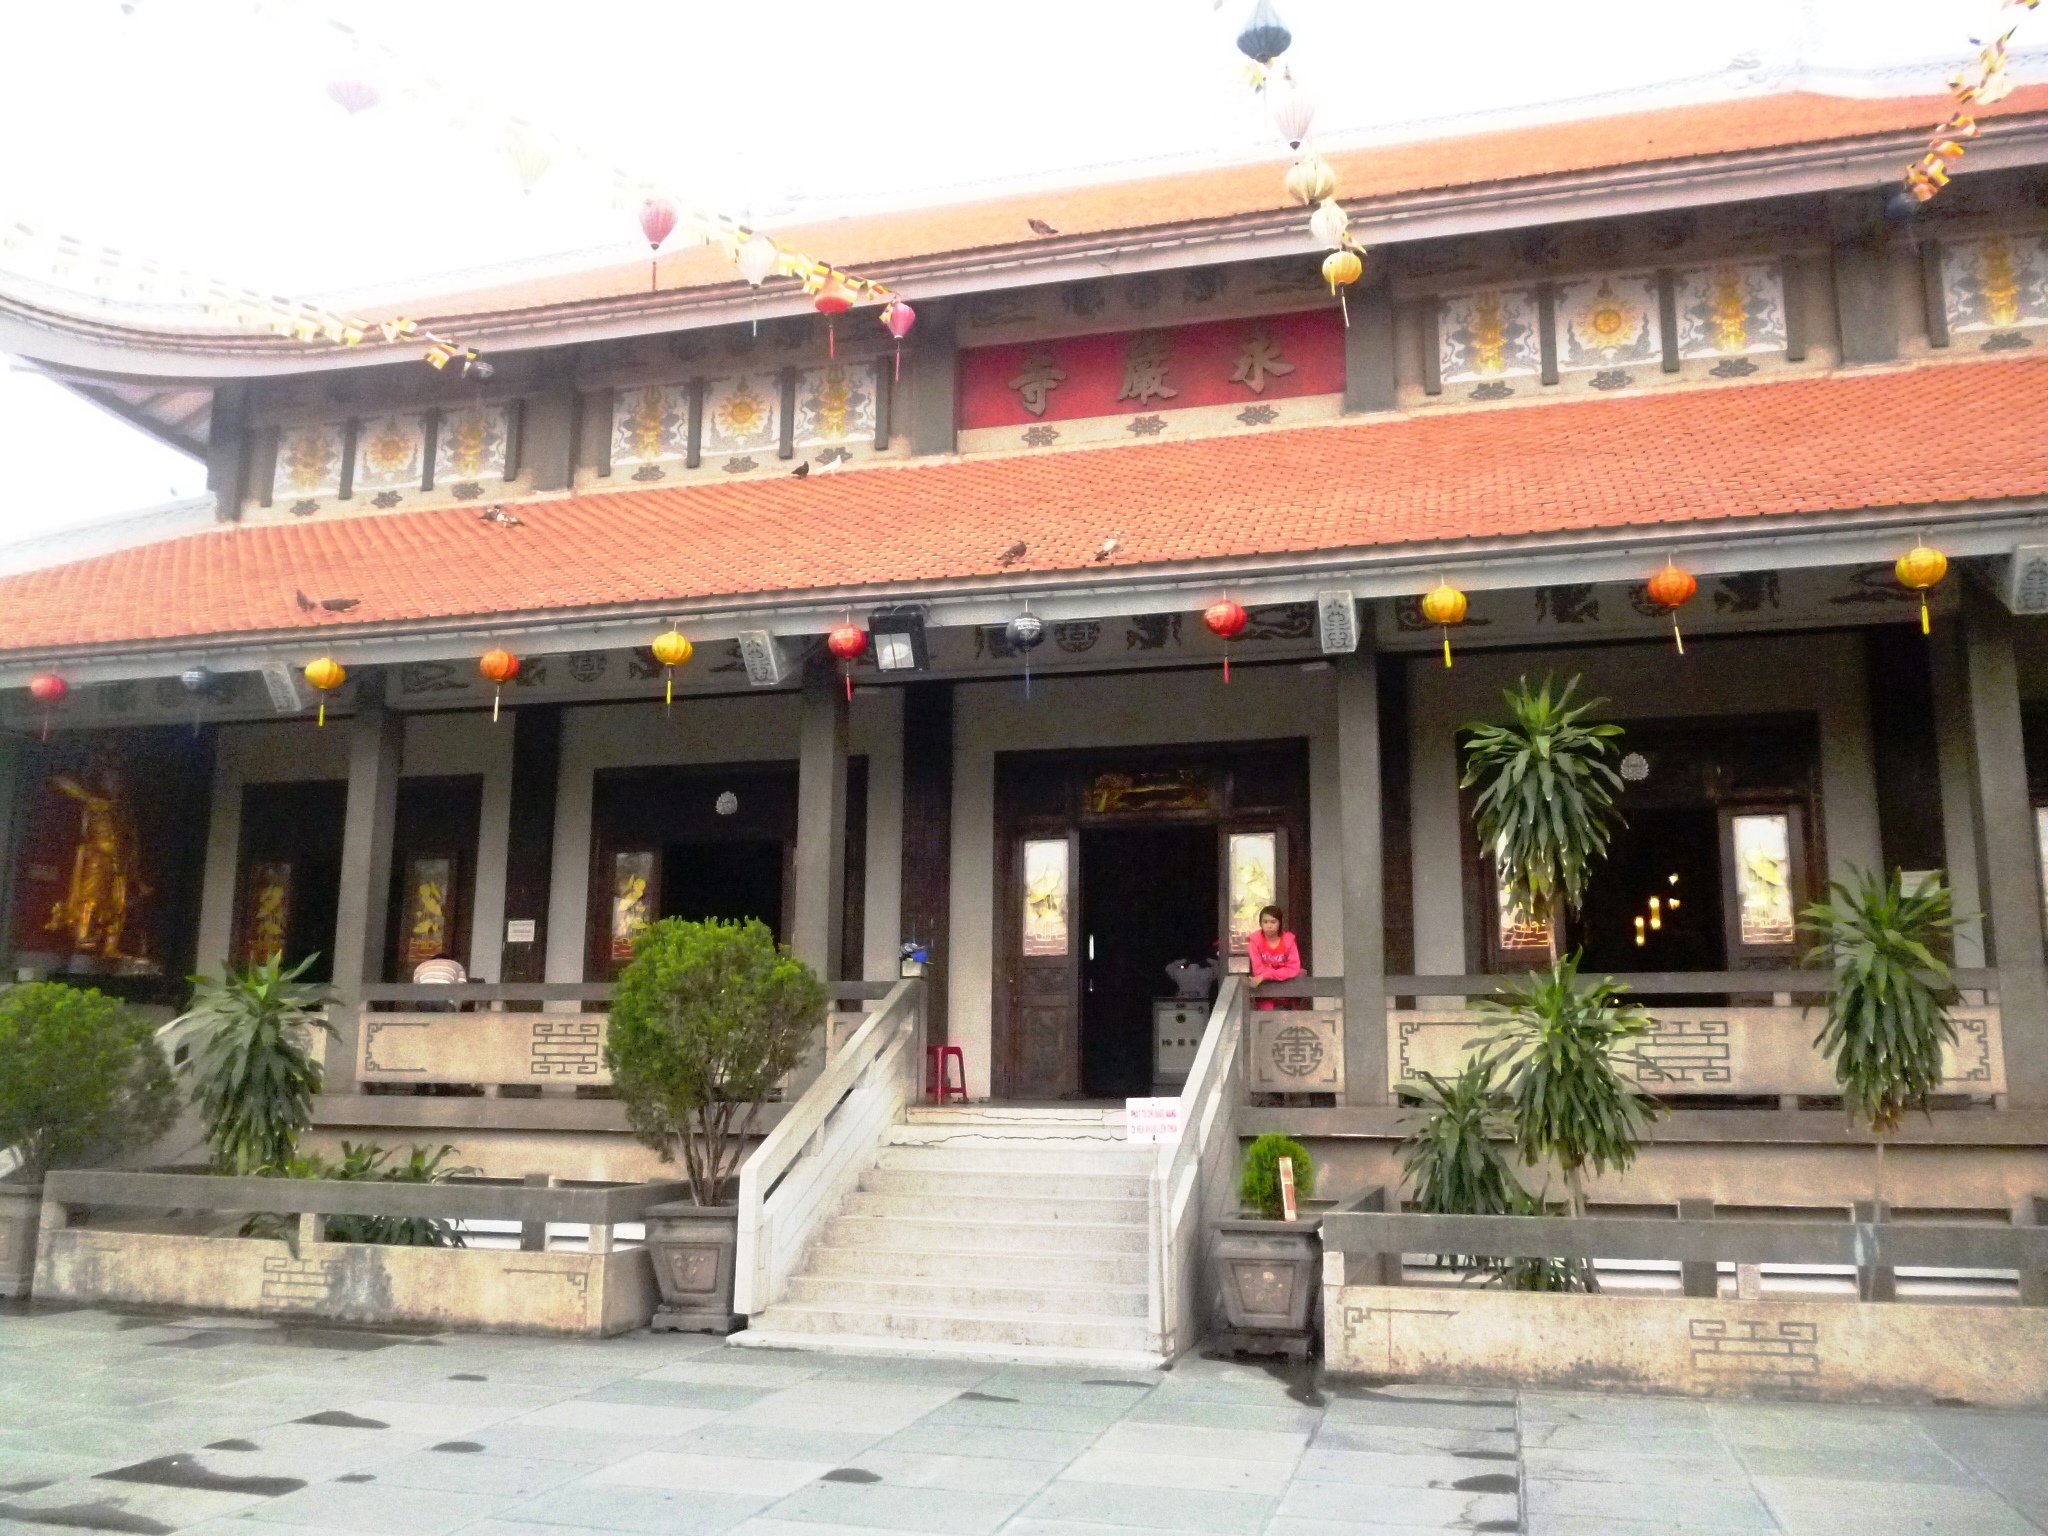
user: text: Mái nhà của ngôi chùa trong hình có màu gì?
assistant: text: Màu đỏ gạch.

user: text: Có bao nhiêu đèn lồng màu vàng đang treo ở hàng dưới của mái hiên?
assistant: text: Ba cái.

user: text: Ngôi chùa trong ảnh có tên là gì?
assistant: text: Chùa Vĩnh Nghiêm.

user: text: Dựa vào các vật trang trí như đèn lồng, có thể đoán rằng đây là dịp gì?
assistant: text: Có thể là lễ hội hoặc dịp đặc biệt như Tết Nguyên Đán hoặc Lễ Phật Đản.

user: text: Người phụ nữ mặc áo hồng đang đứng ở đâu và xung quanh cô ấy có những loại cây nào?
assistant: text: Cô ấy đang đứng ở lối vào chính của ngôi chùa, bên phải của bậc thang và cạnh lan can. Xung quanh cô ấy có các chậu cây cảnh và cây cọ cảnh.